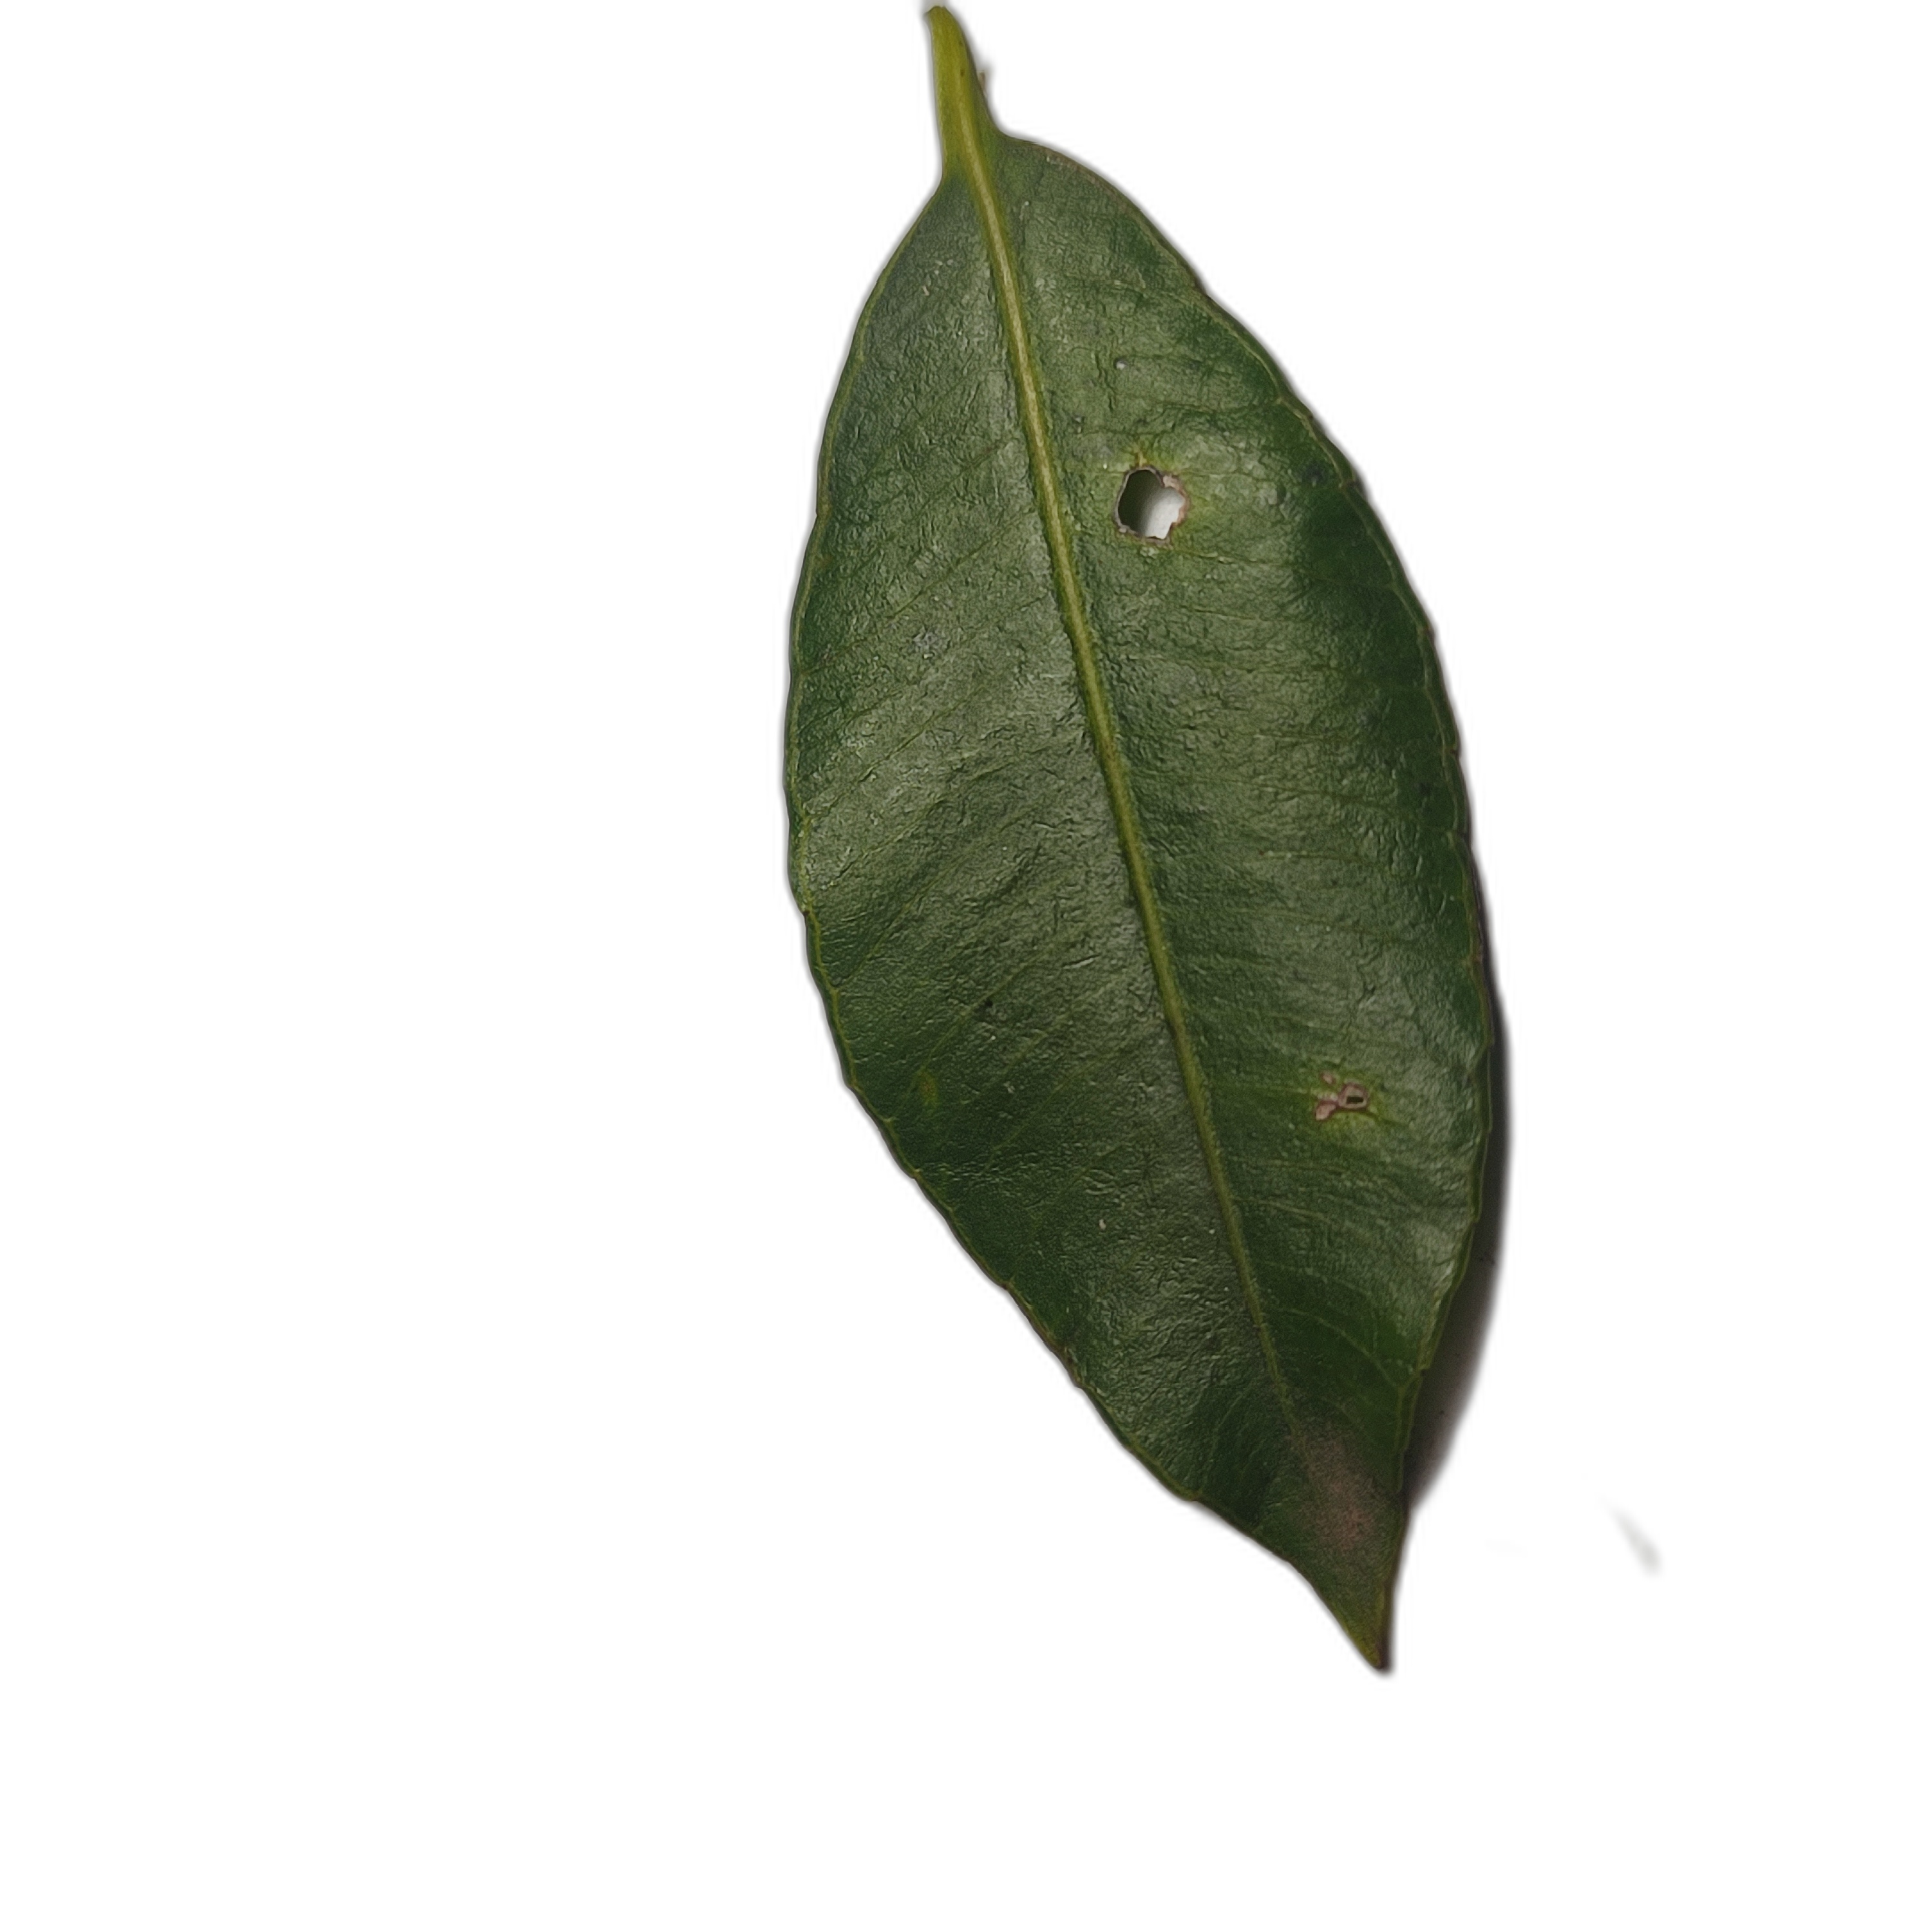
Label: healthy